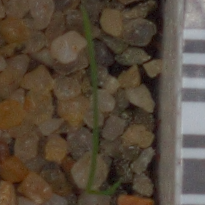
Label: loose_silkybent